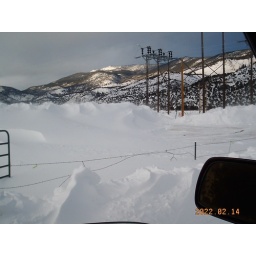
mountains OF snow not mountains covered in snow. This is in the field next to our road up to the shop